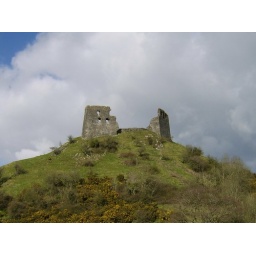
Taken on the bridge over the river Towy, beside which this mound rises imposingly out of the floodplain.